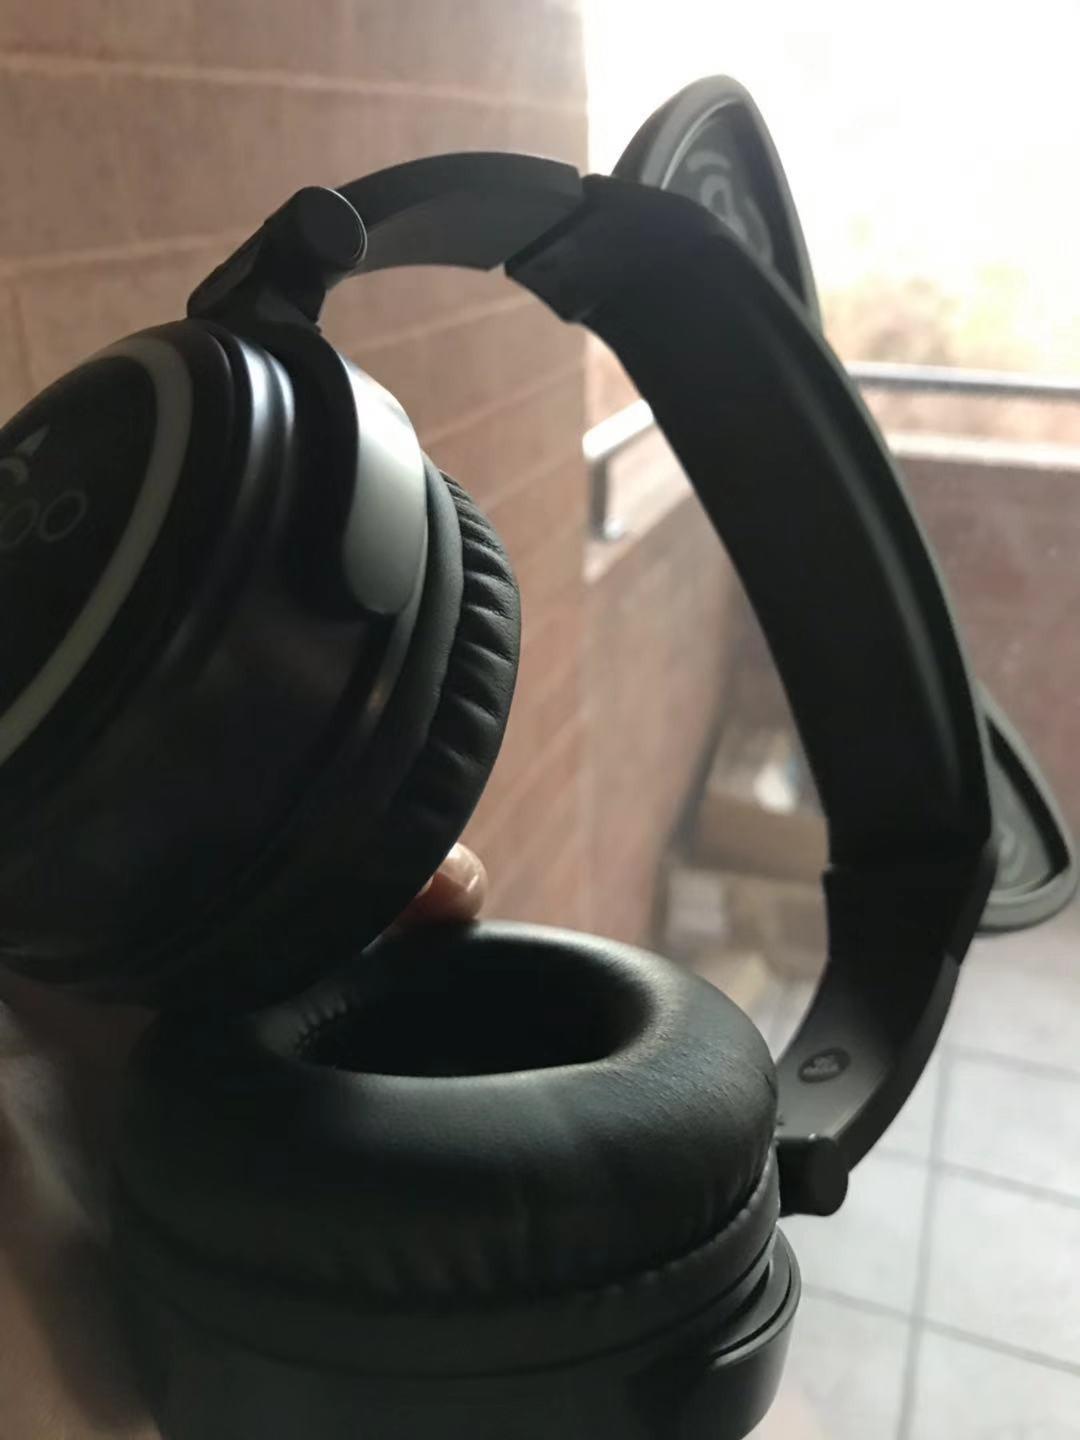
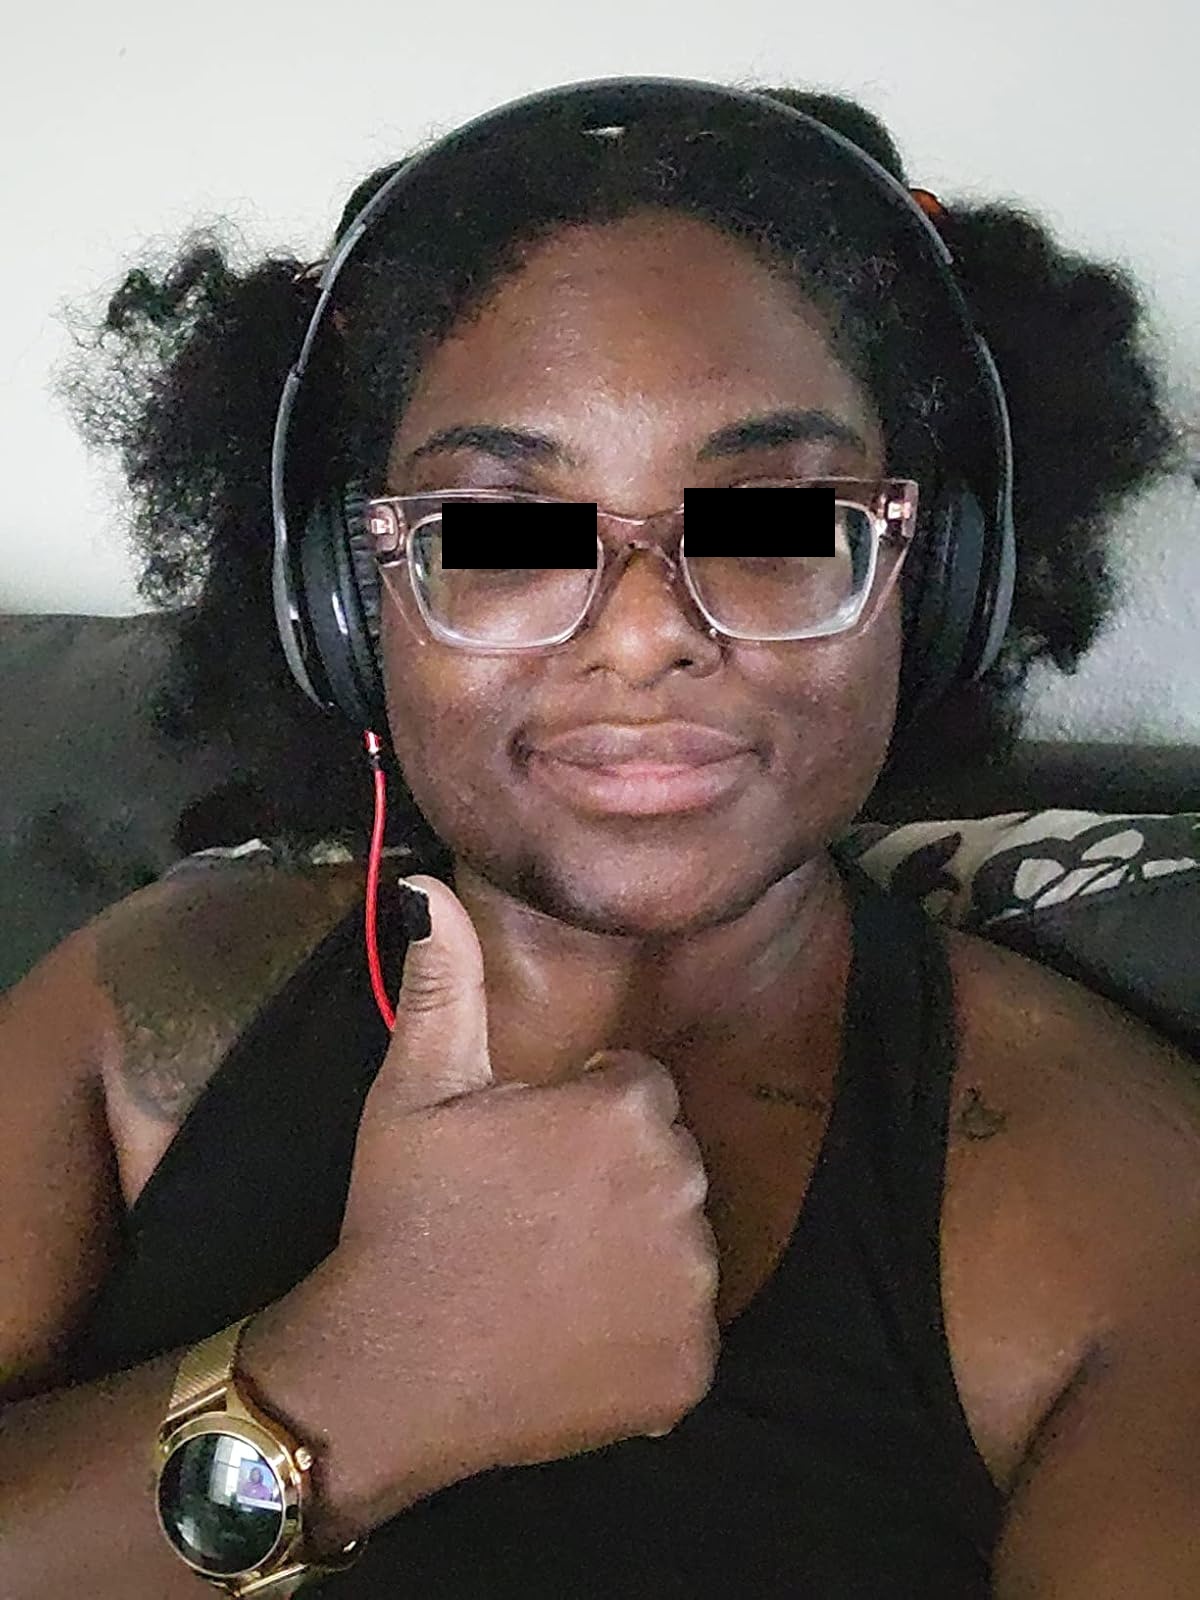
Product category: headphones
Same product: no